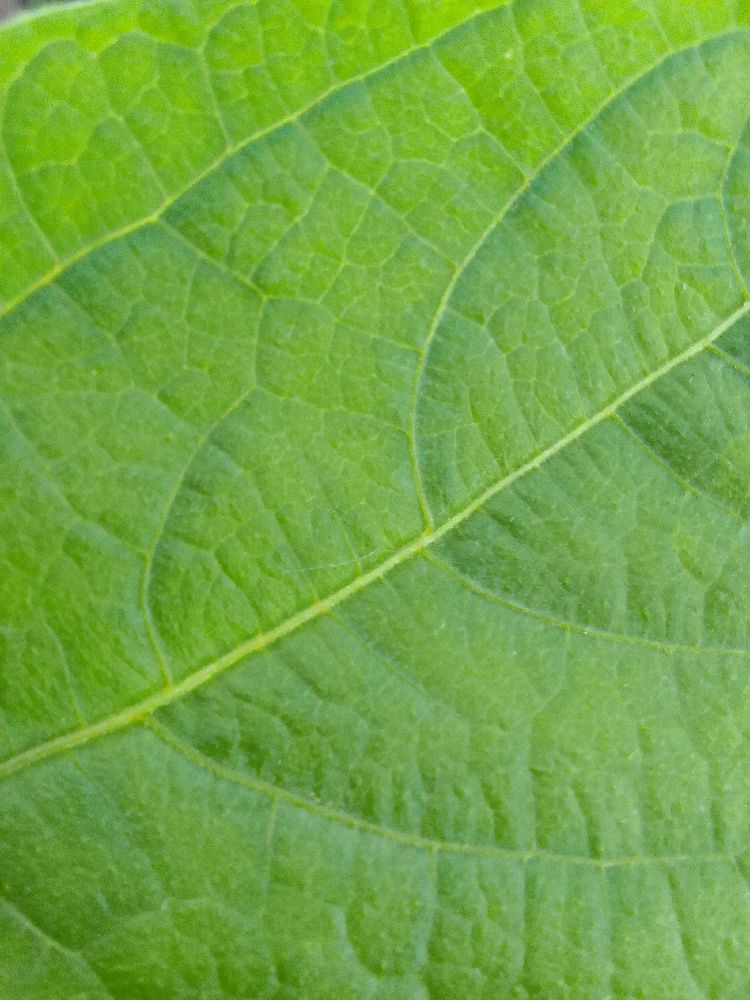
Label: healthy